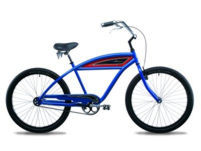
Label: not_food